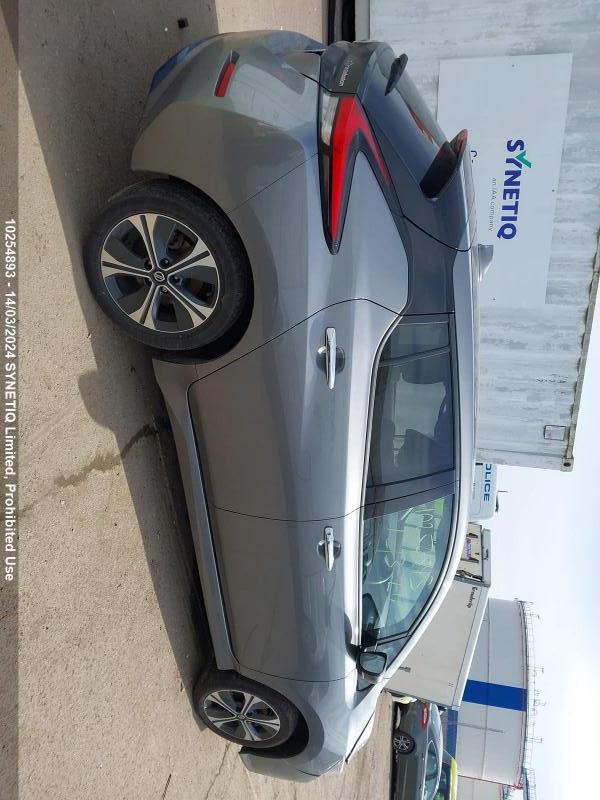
Aucun dommage détecté.
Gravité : aucun